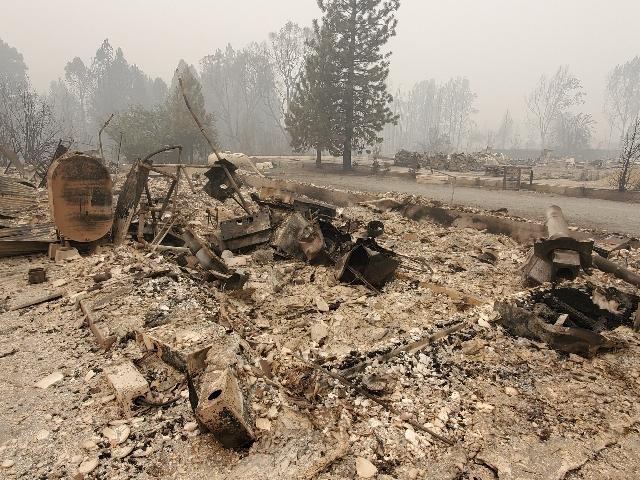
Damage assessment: destroyed